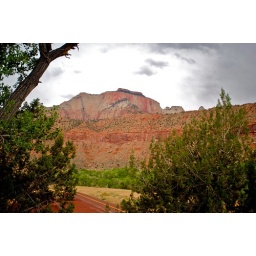
The day was cloudy here. I was surprised to get some color in the rocks despite the cloud overcast.